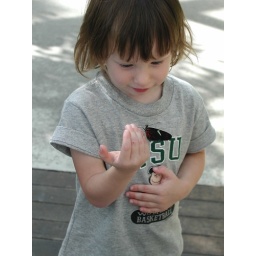
natalya at the butterfly house in chicago